Tumbling Doll of Flesh

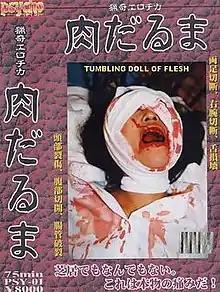

is a 1998 Japanese pornographic splatter horror film written and directed by Tamakichi Anaru. The film is noted for its very extreme content and gory imagery.